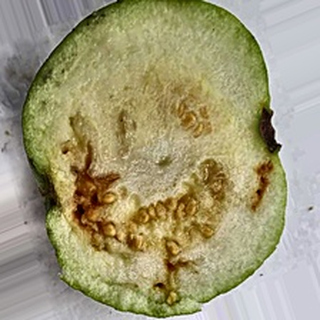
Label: guava_fruit_fly